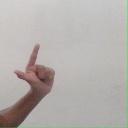
अक्षर: ल